Nan'yō Shrine

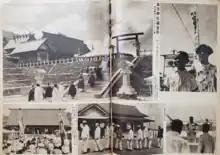
Nanyo Shrine at Koror – 1940

was a Shinto shrine located on the island of Koror, in Palau. The shrine was the "ichinomiya" (highest ranking shrine) of the government of the South Seas Mandate, a League of Nations mandated territory administered by the Empire of Japan. It was established in 1940 and designated for the veneration of Amaterasu-Ōmikami.